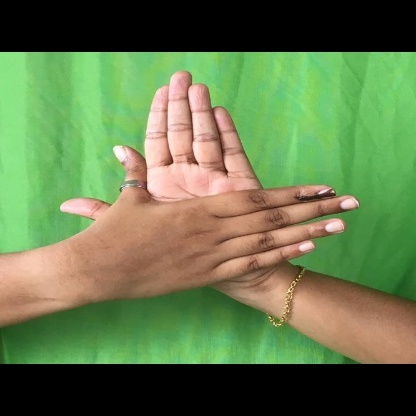
Mudra: Chakra